Interior of São Paulo

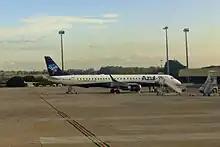
Viracopos International Airport, in Campinas.

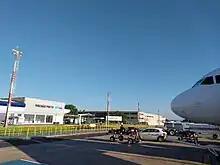
Leite Lopes Airport, in Ribeirão Preto.

The region counts with the Viracopos International Airport in Campinas, one of the largest cargo airports in Latin America and one of the main ones in Brazil. São Paulo also has the Leite Lopes Airport in Ribeirão Preto, which is in the process of becoming an international cargo airport, as well as other regional airports scattered throughout the interior of the state.